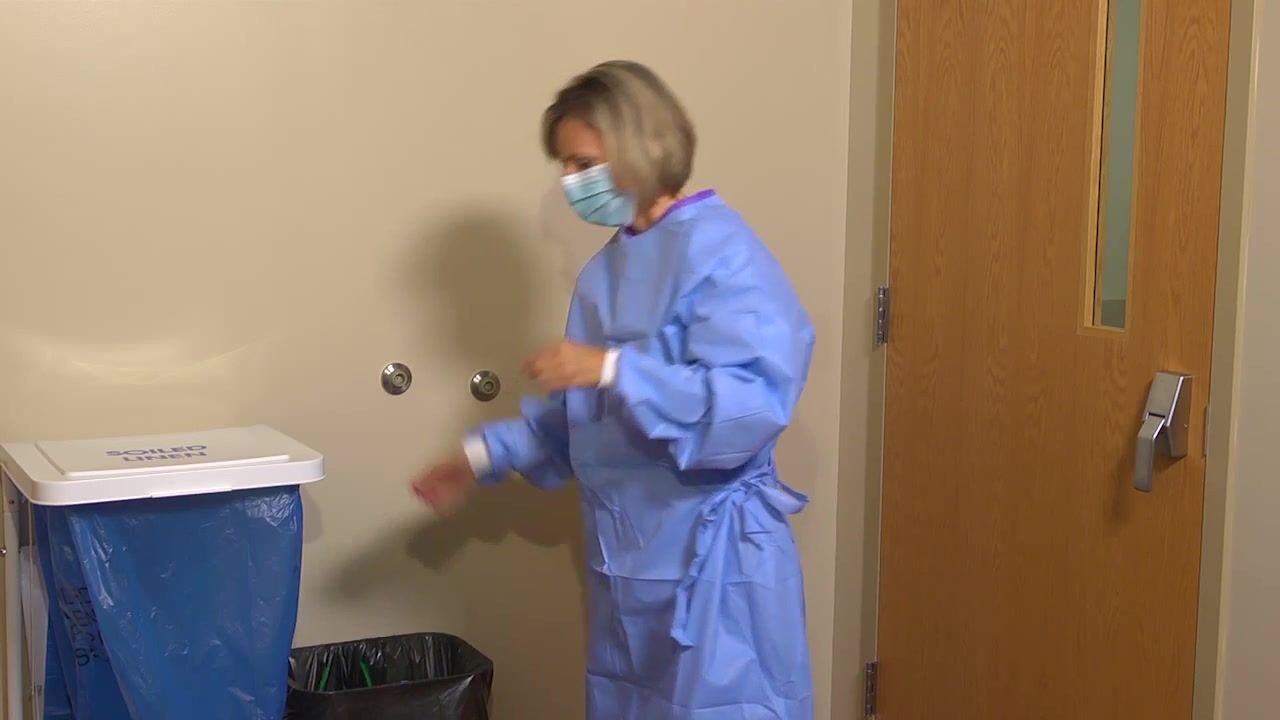
Objects detected:
Coverall
Mask